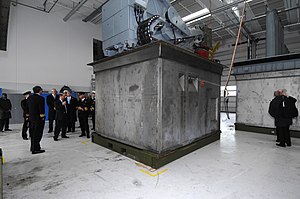
StanFlex
Her ses to forskellige containere, den forreste er et VDS-system, men det bagerste er et Mk. 48 VLS til RIM-7 Sea Sparrow.
Den amerikanske marineminister Donald C. Winter besøger Flådestation Korsør d. 20. februar 2007. Han kikker på Standard Flex-moduler.
StanFlex er et modulært design benyttet af Søværnet.